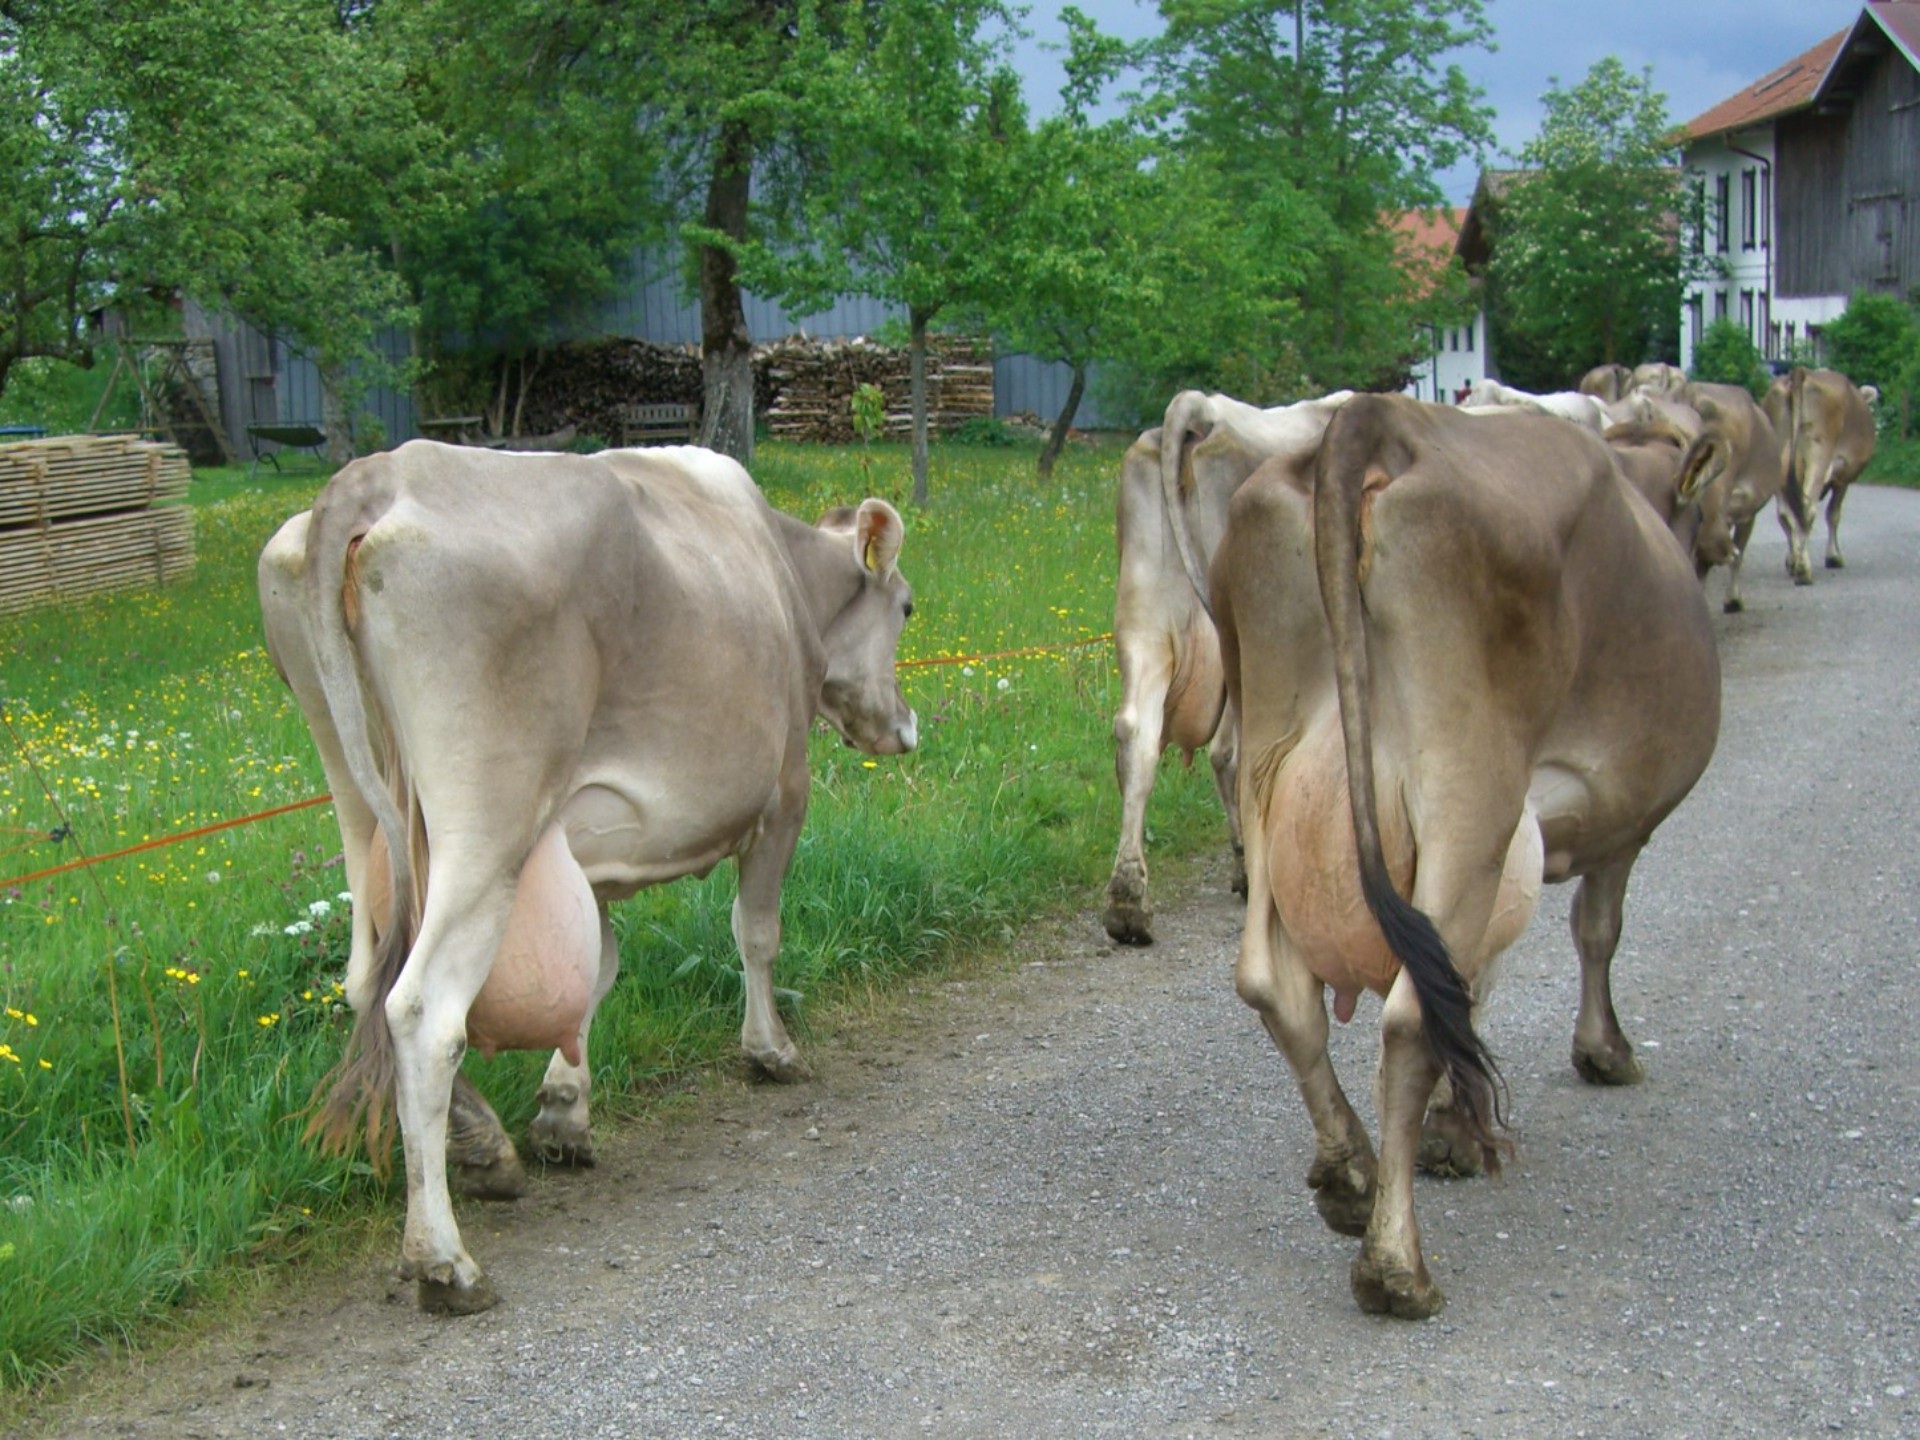
cow, cattle, herd, pasture, grazing, mammal, milk, beef, udder, ox, milk cow, dairy cows, way home, cattle like mammal, impact fully, brown cows